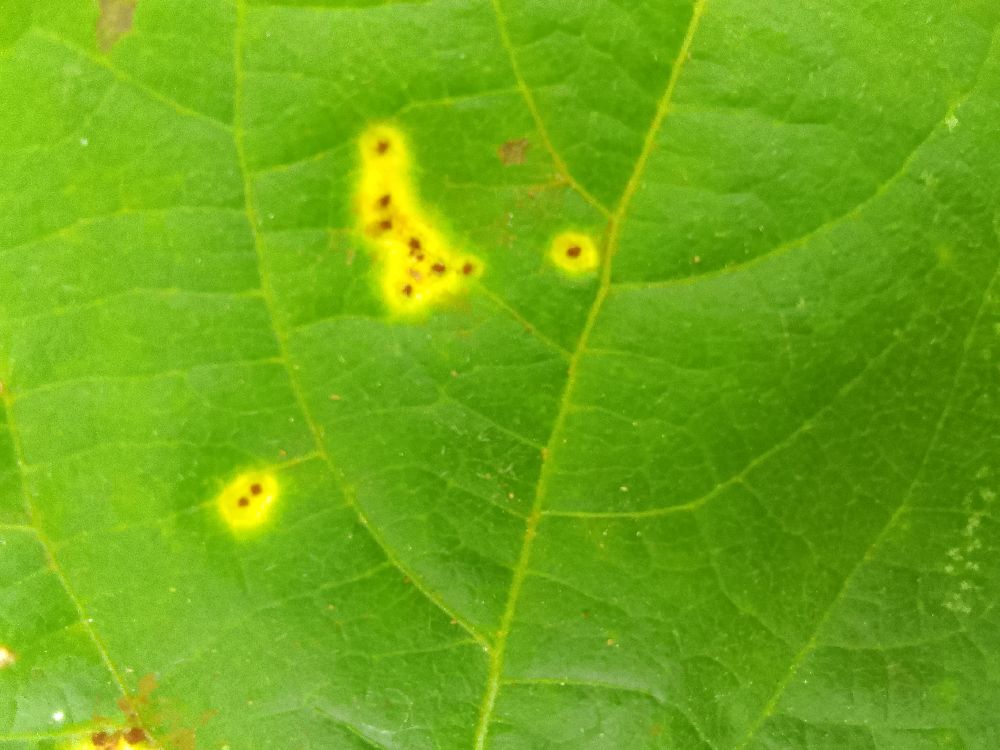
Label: rust